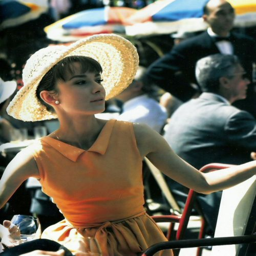
actor in a gorgeous orange dress